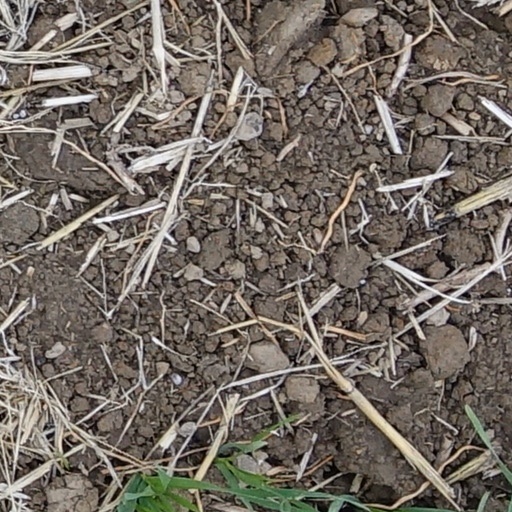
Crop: wheat